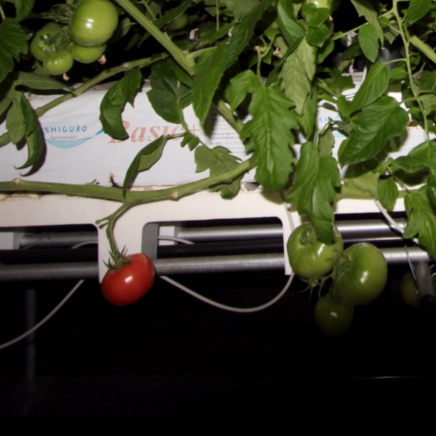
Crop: tomato